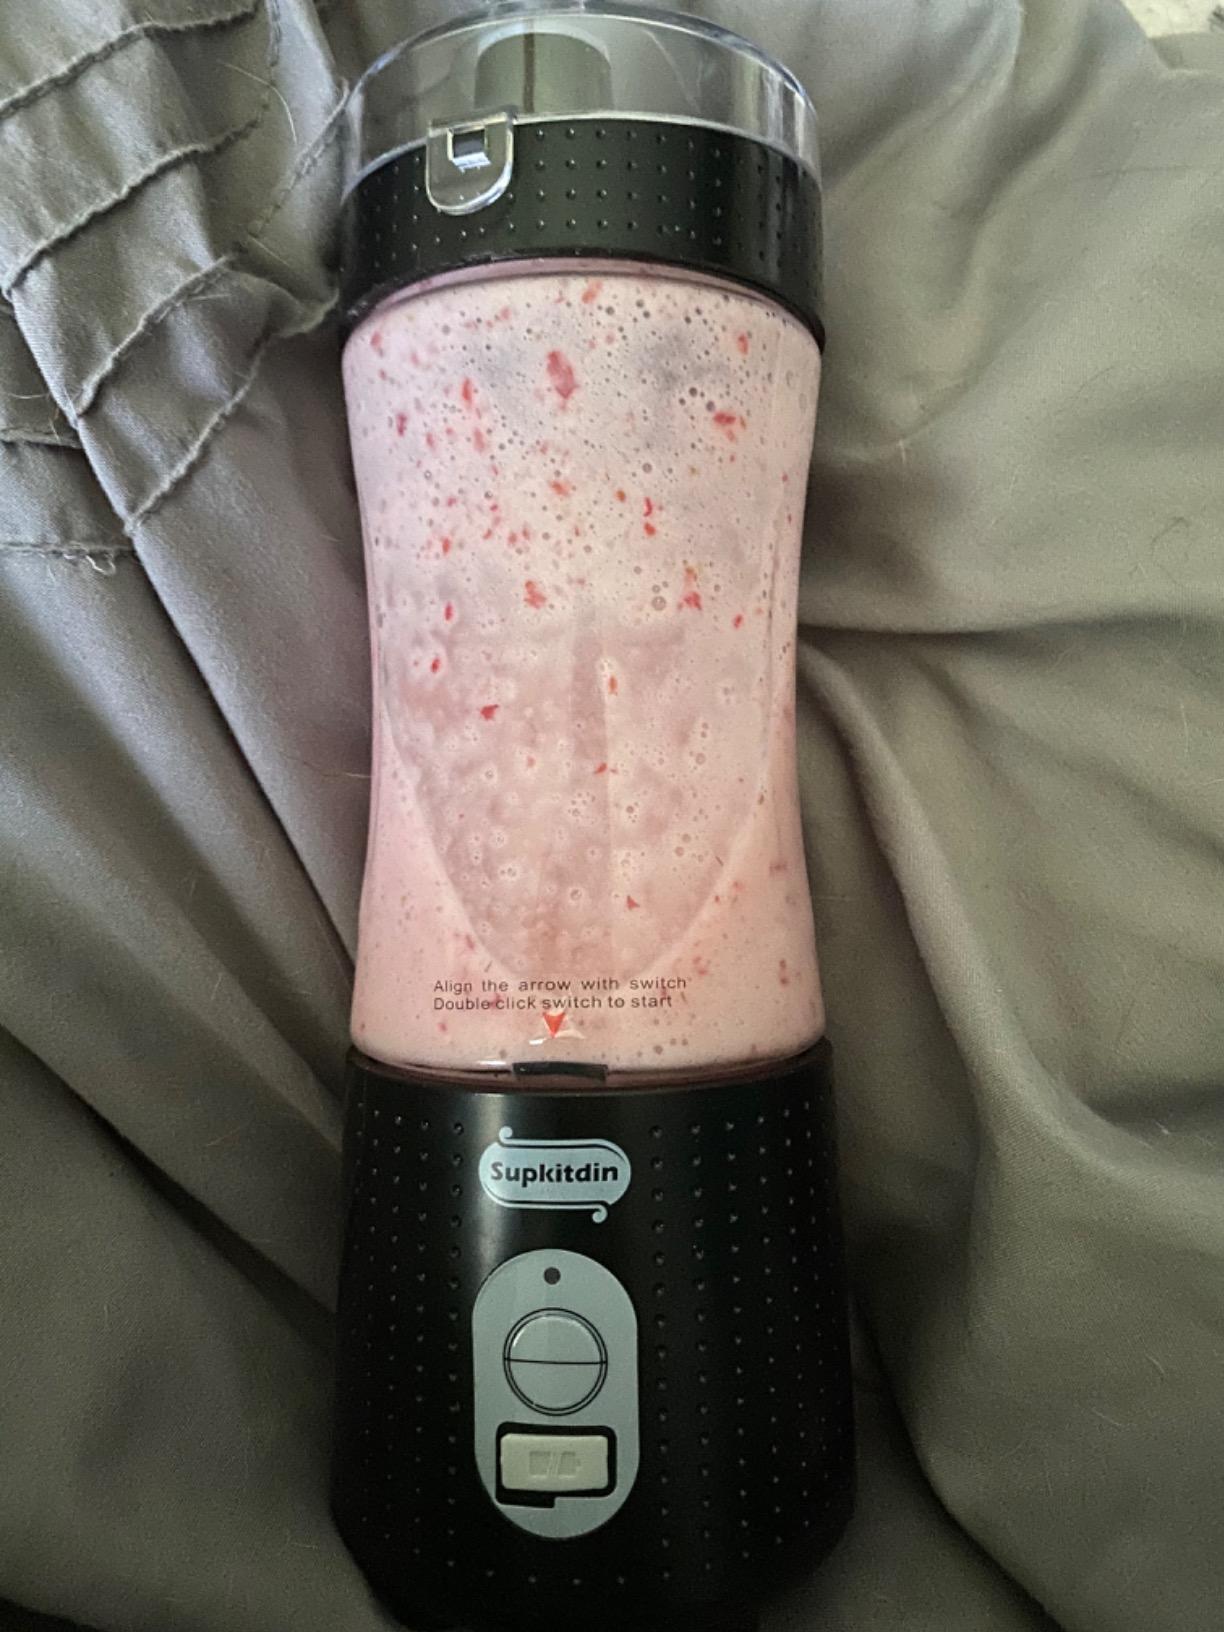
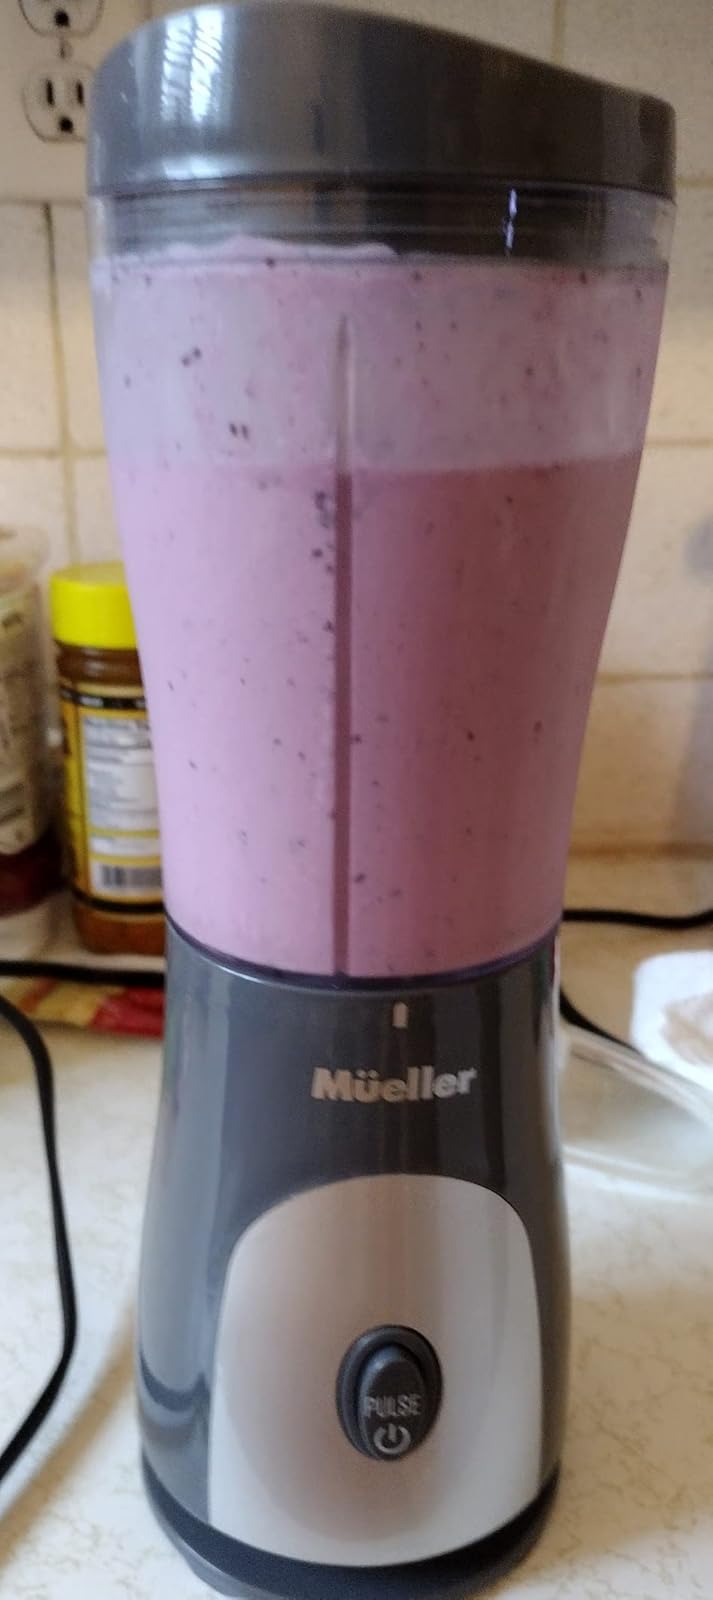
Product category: items_blender
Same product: no